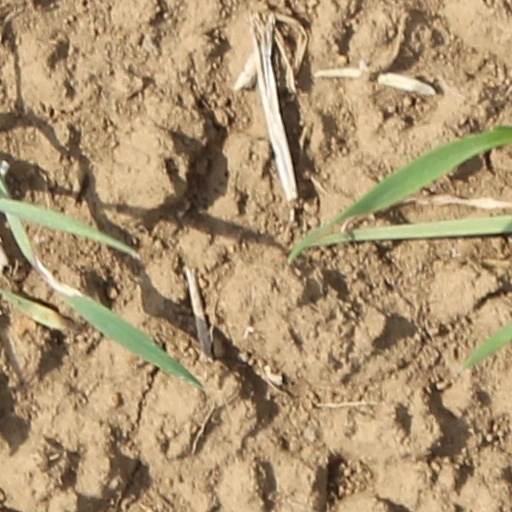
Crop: wheat